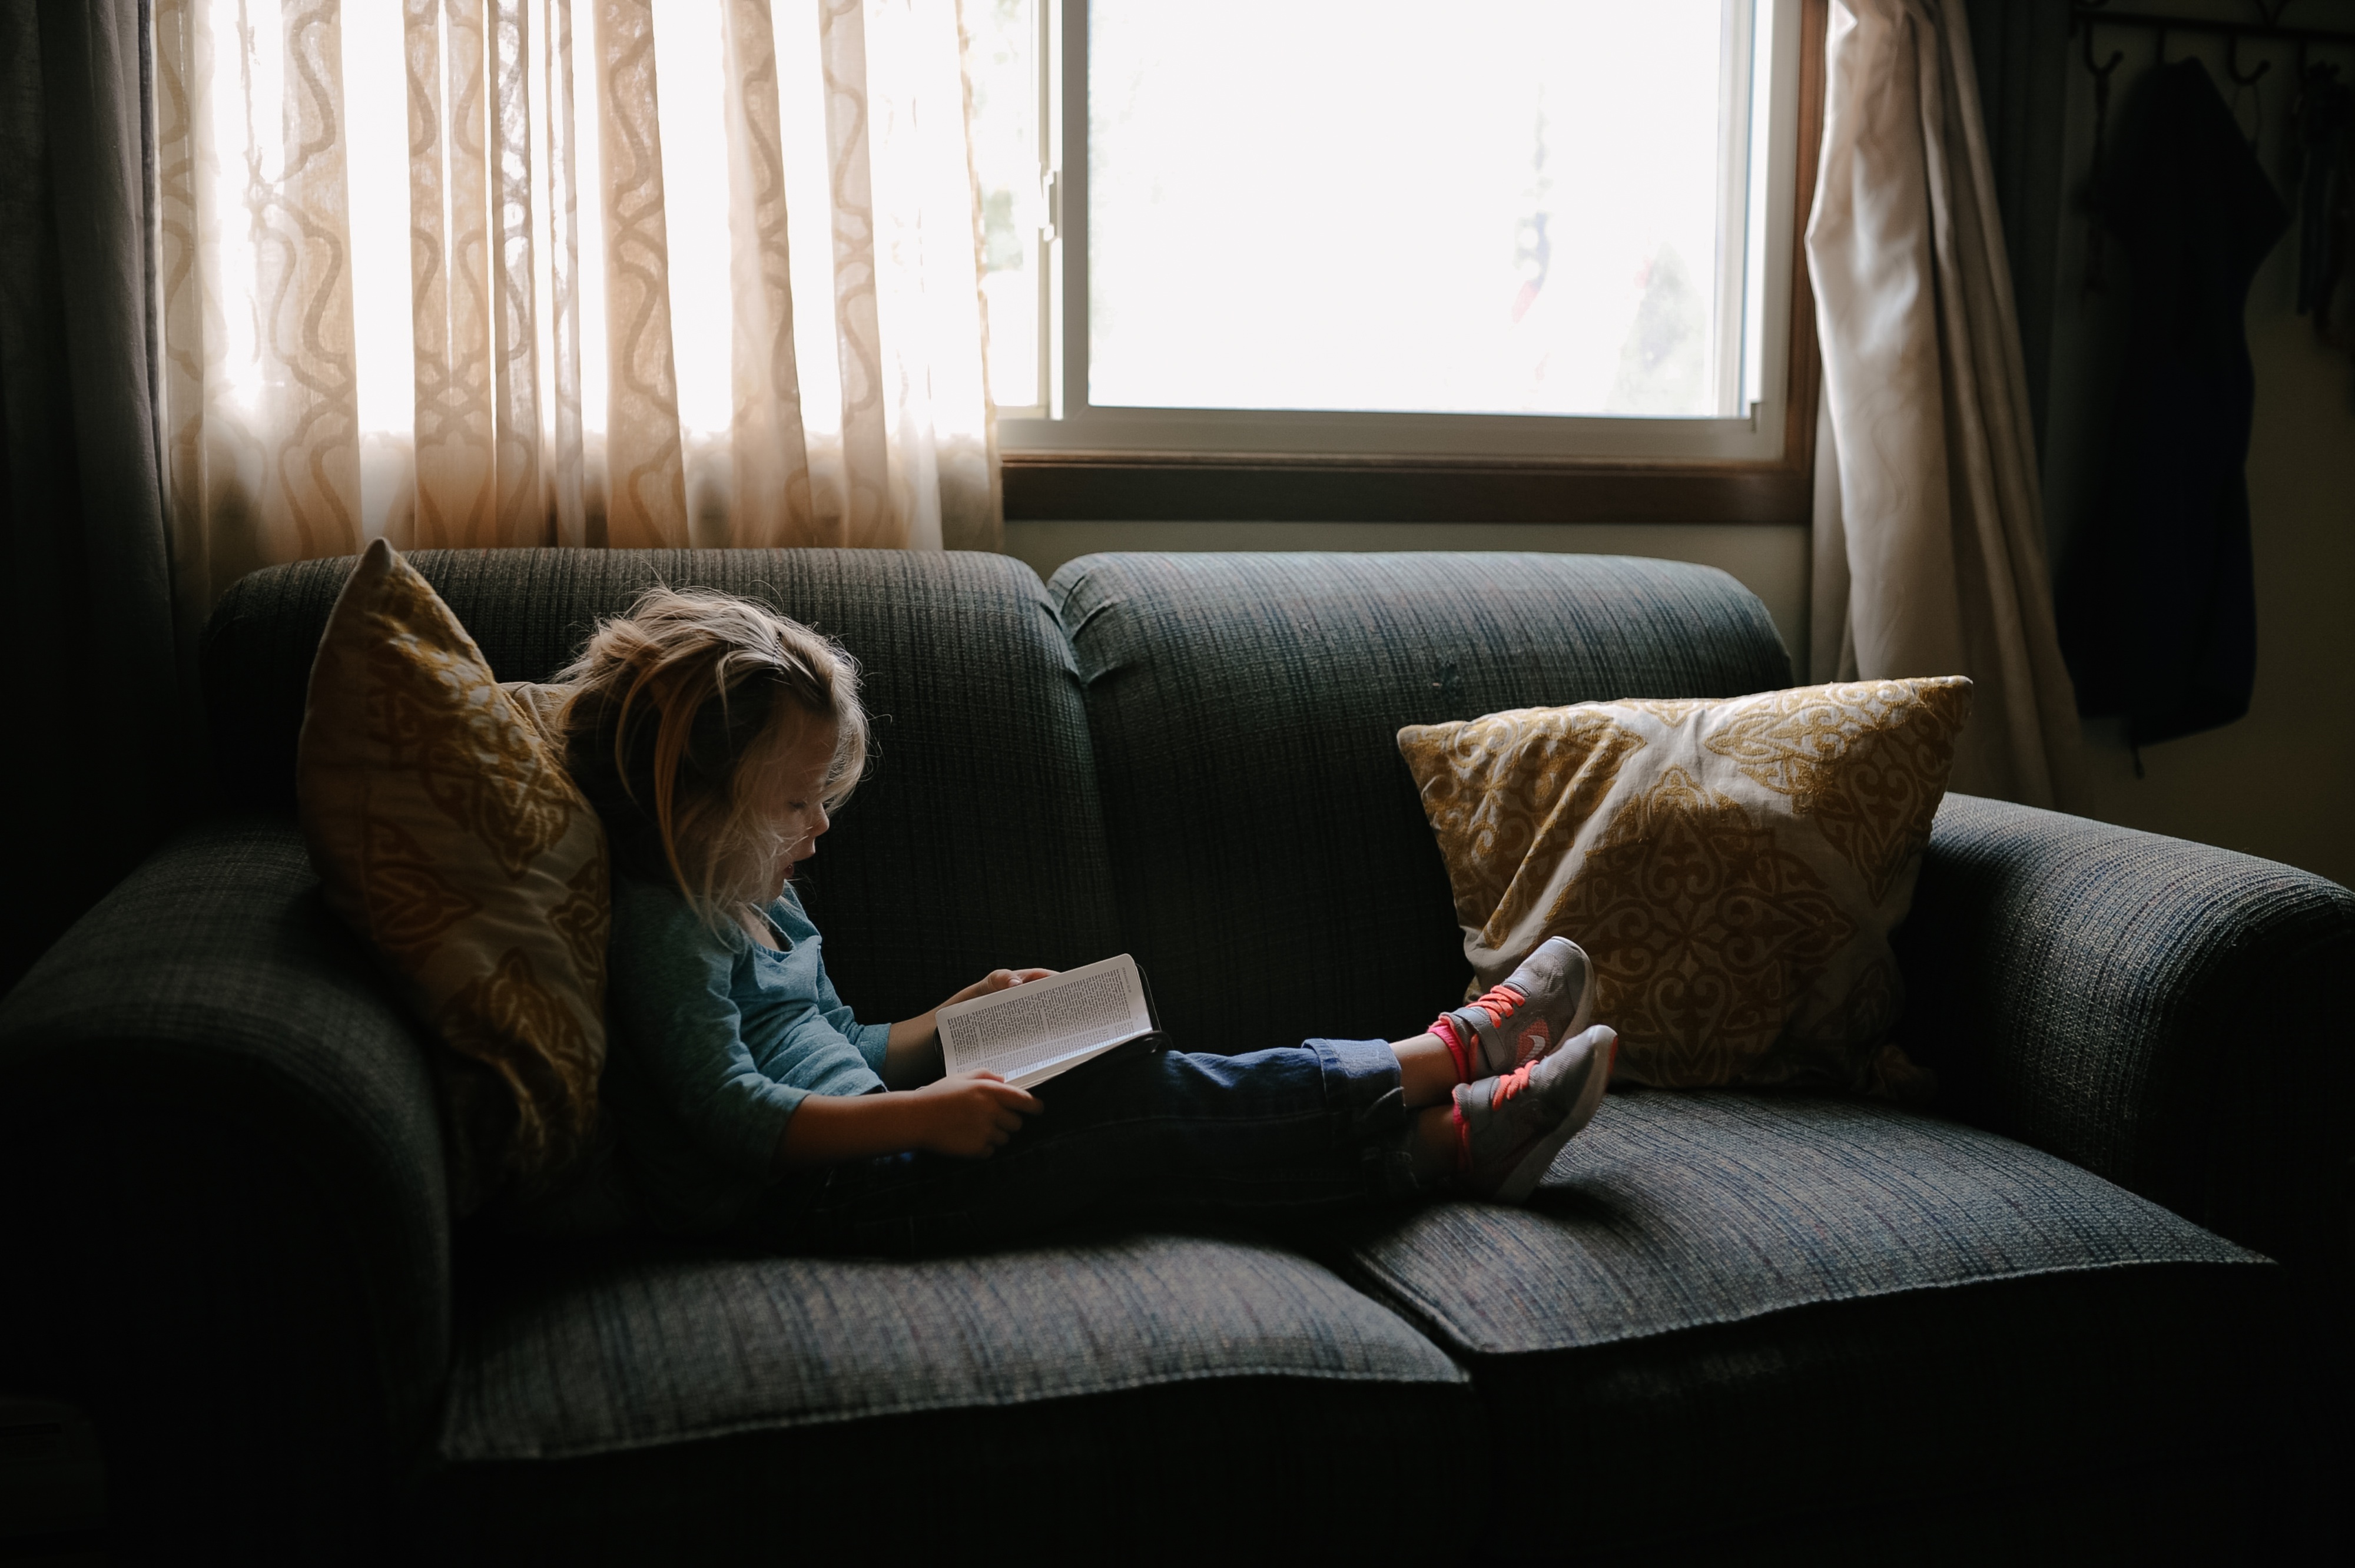
kid, reading, sitting, child, furniture, pillow, couch, nap, image, screenshot, human positions